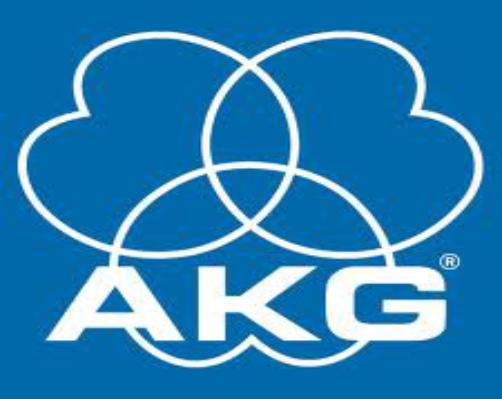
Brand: AKG
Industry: Electronic